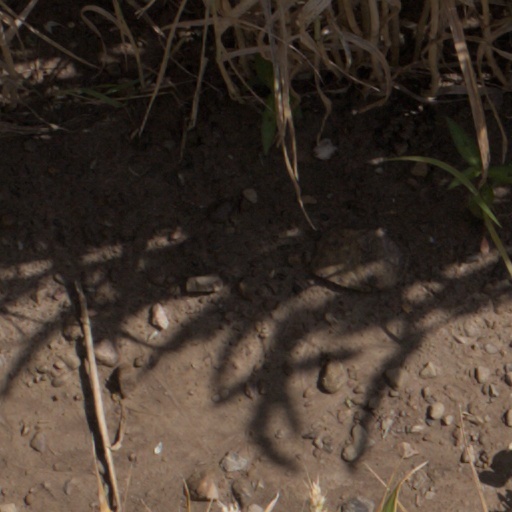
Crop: wheat